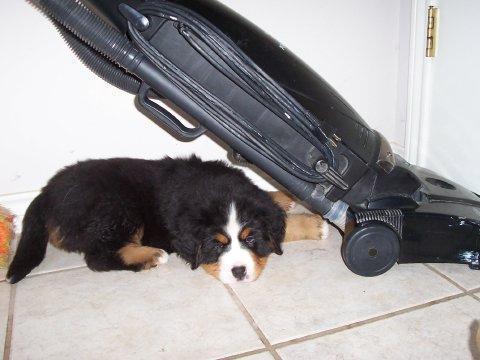
Bernese_mountain_dog